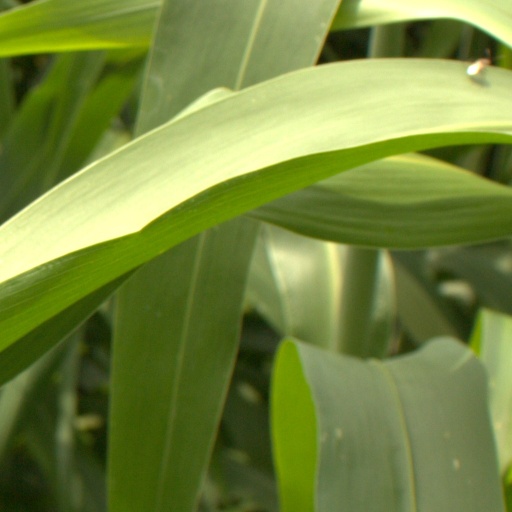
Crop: sorghum